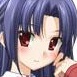
Portrait style: Anime Portrait